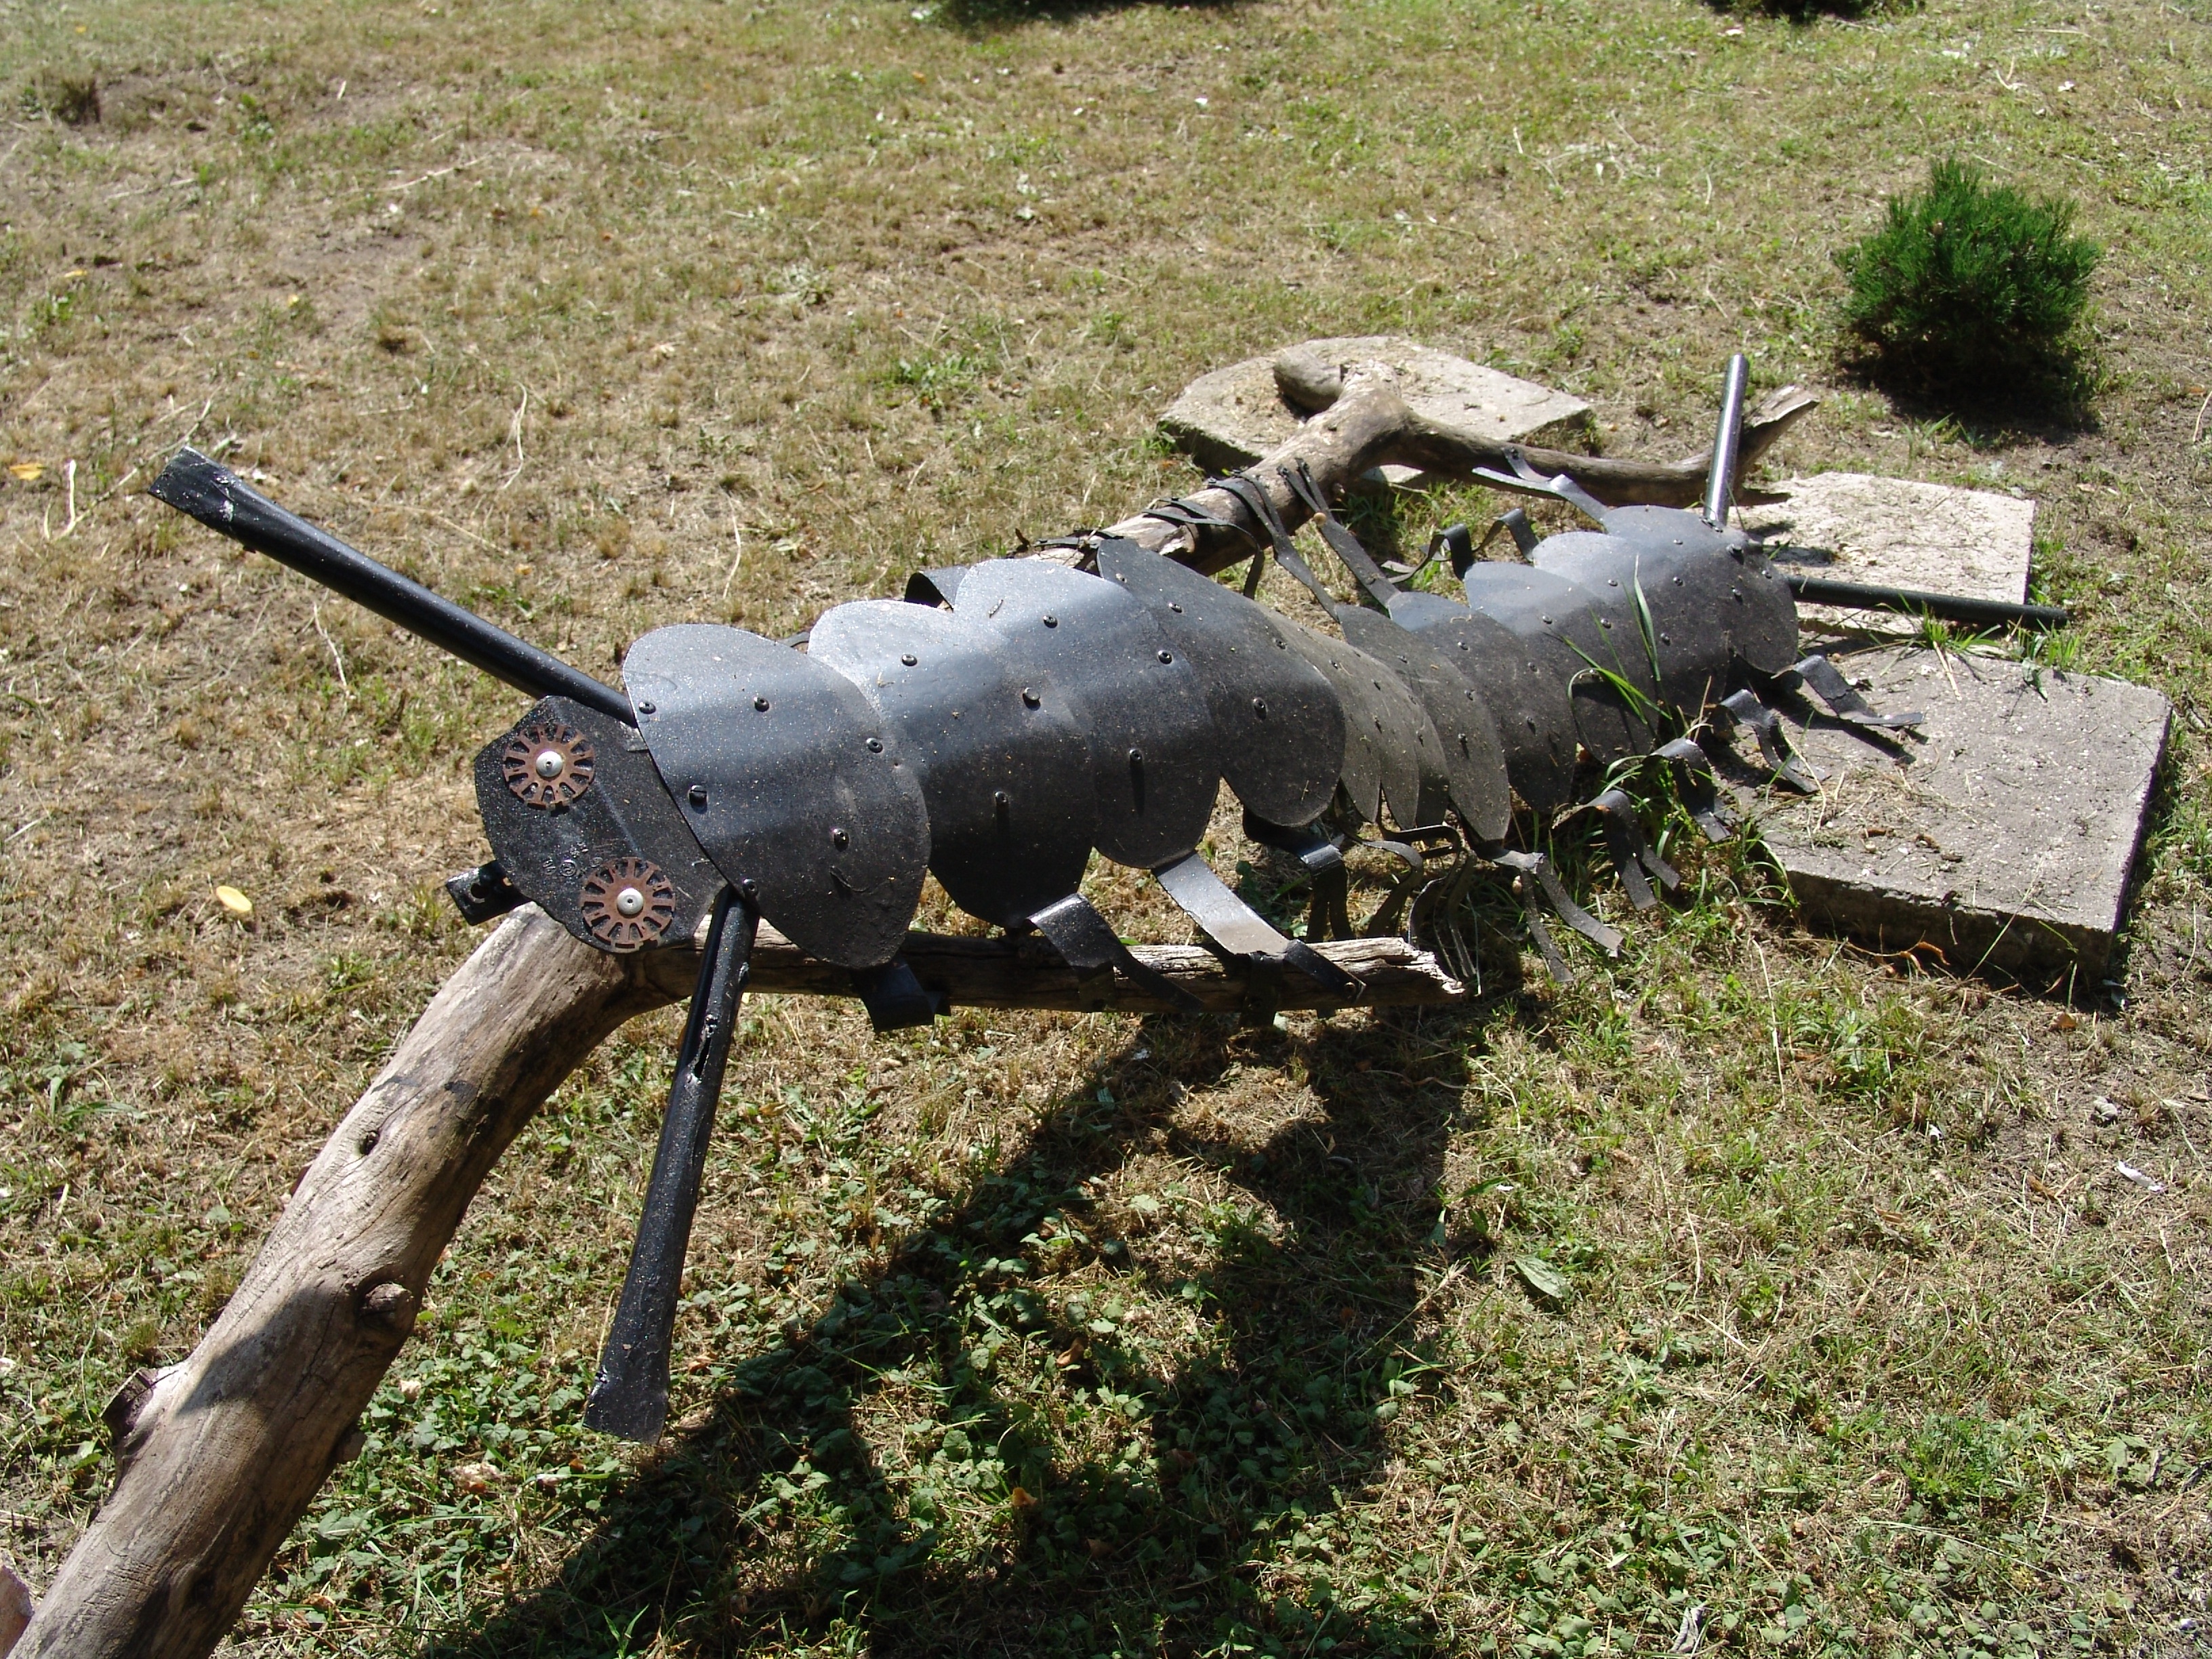
vehicle, innovation, reuse, waste recycling, scrap metal, school projects